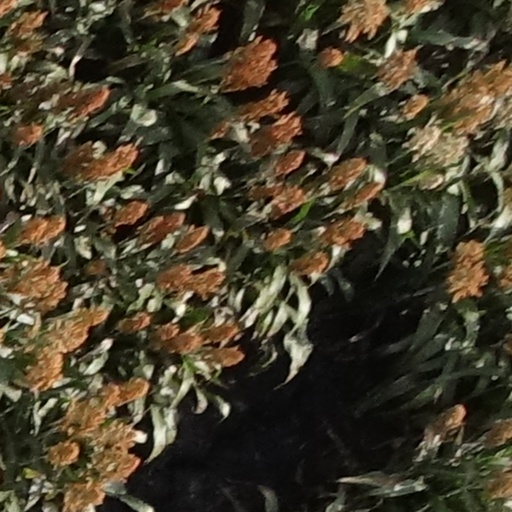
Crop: sorghum